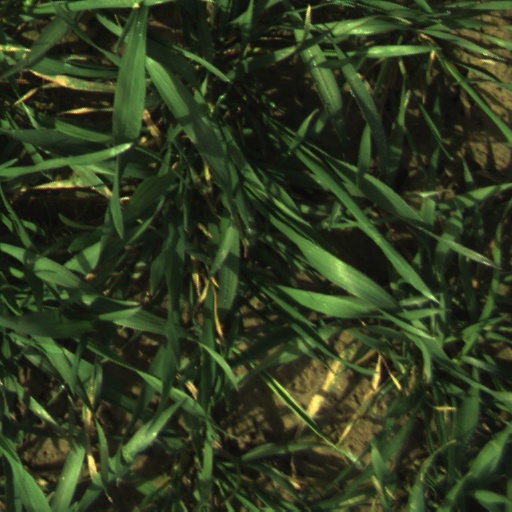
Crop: wheat